Ferndorf

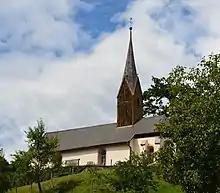
St Paul's Church

"Vedendorf" in the Duchy of Carinthia was first mentioned in a 1391 deed. The present-day parish church of St Paul's is documented since 1438.